Ultras

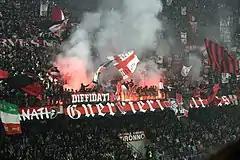
AC Milan ultras in 2006

In Greece, most professional football teams have an ultras group. Most of them are named after a gate number which refers to the specific place where the fans are situated at the stadium. Others have actual names or no special names at all and they are named after their supporting team.